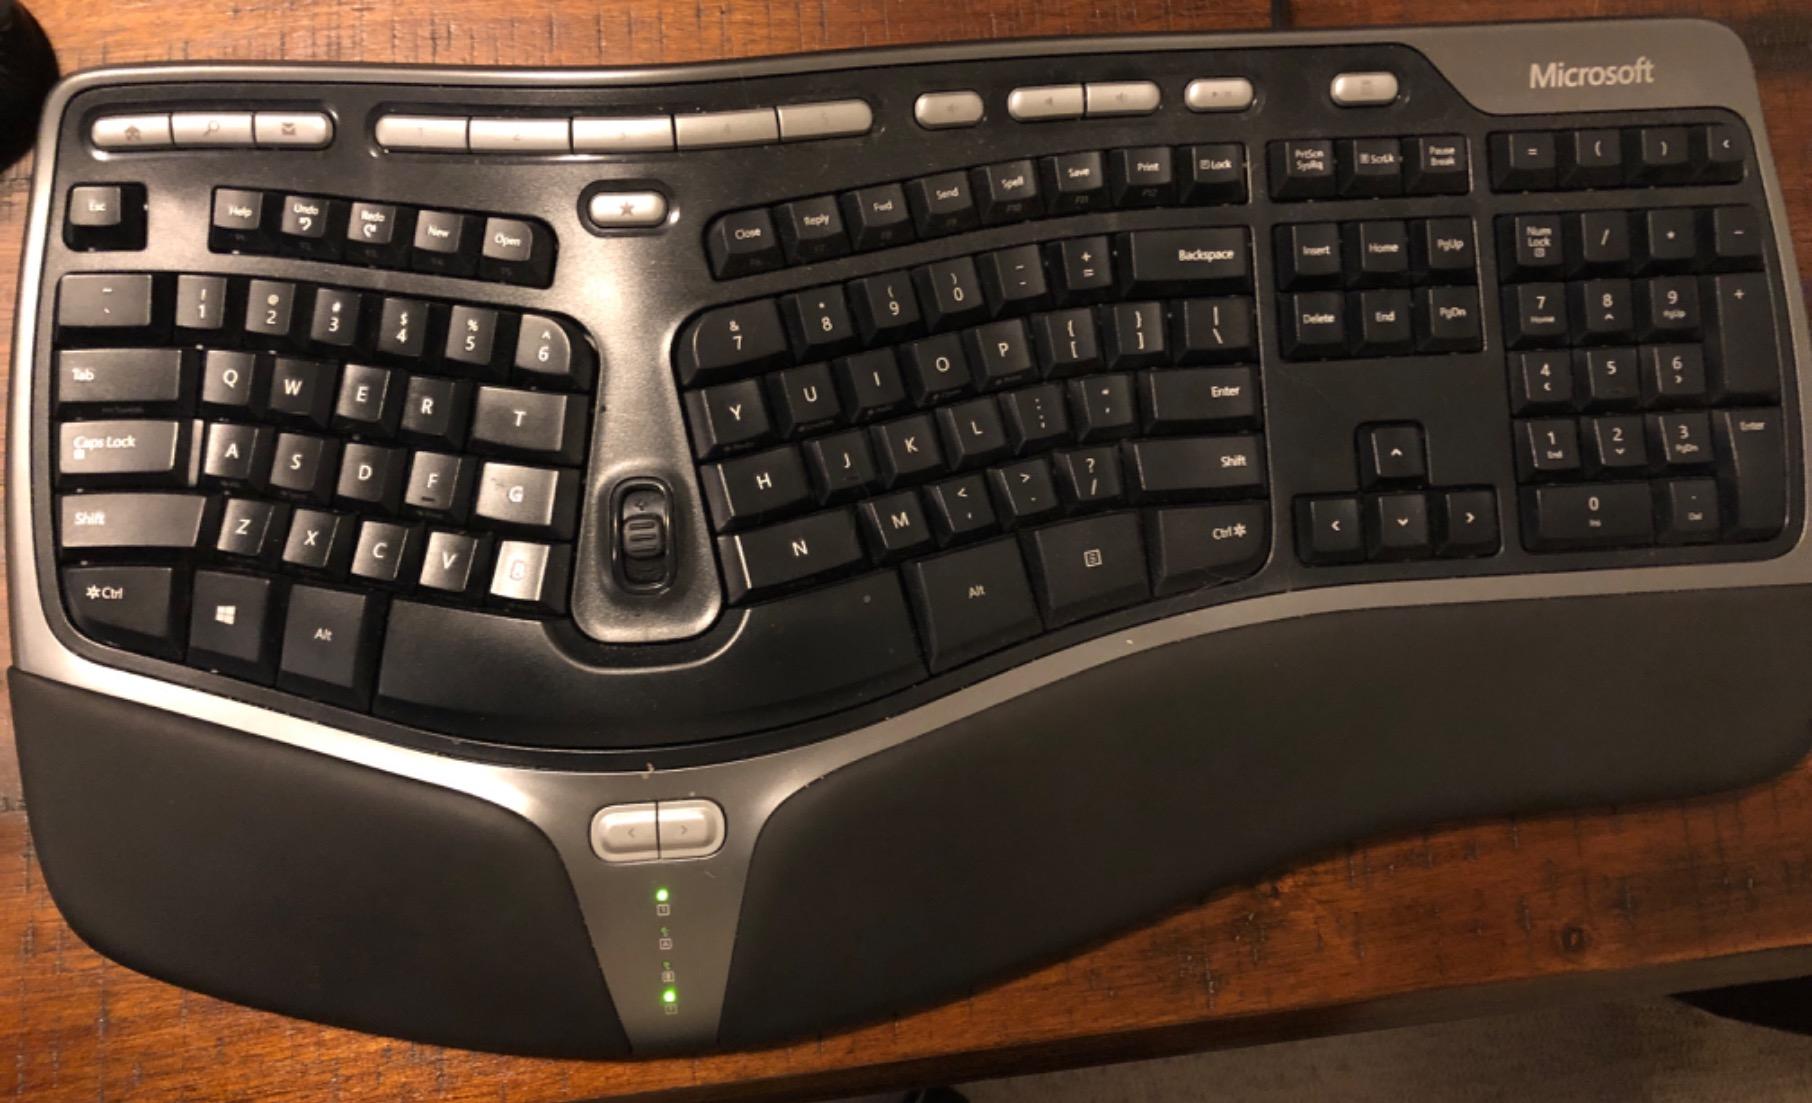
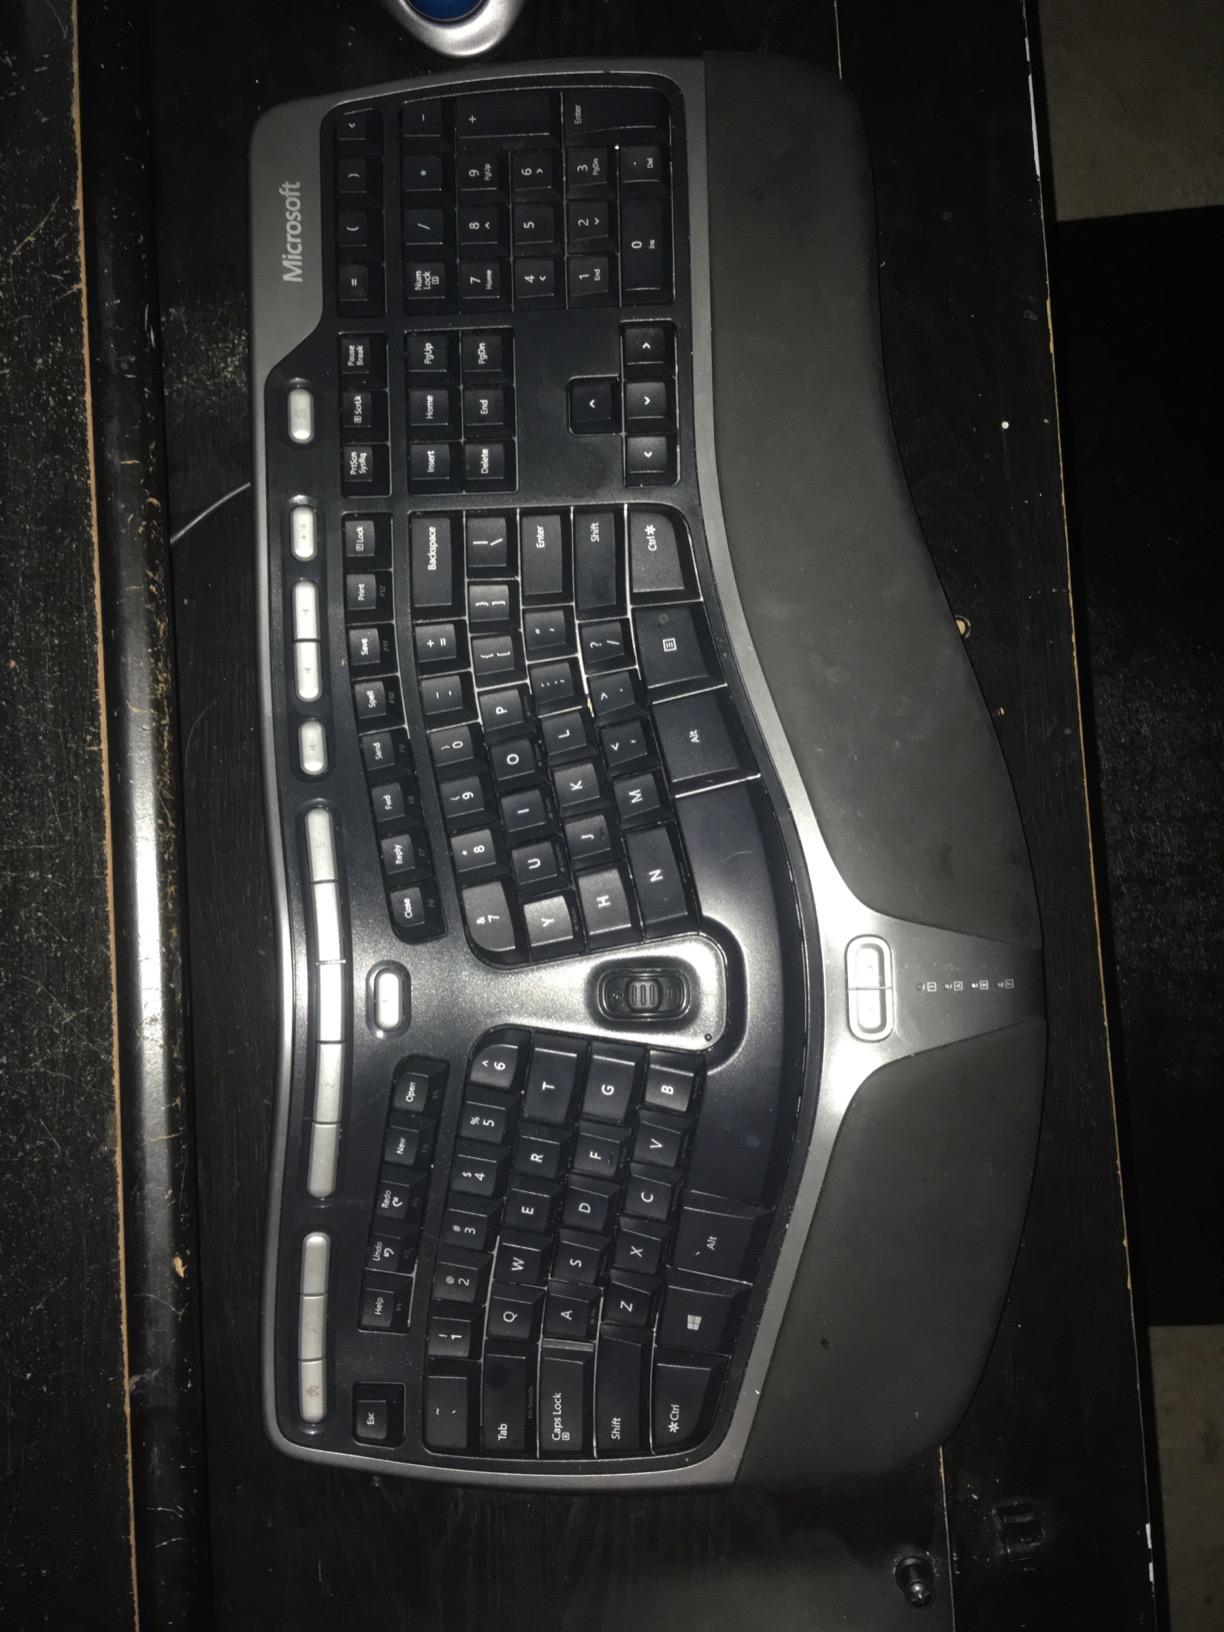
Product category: keyboard
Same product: yes